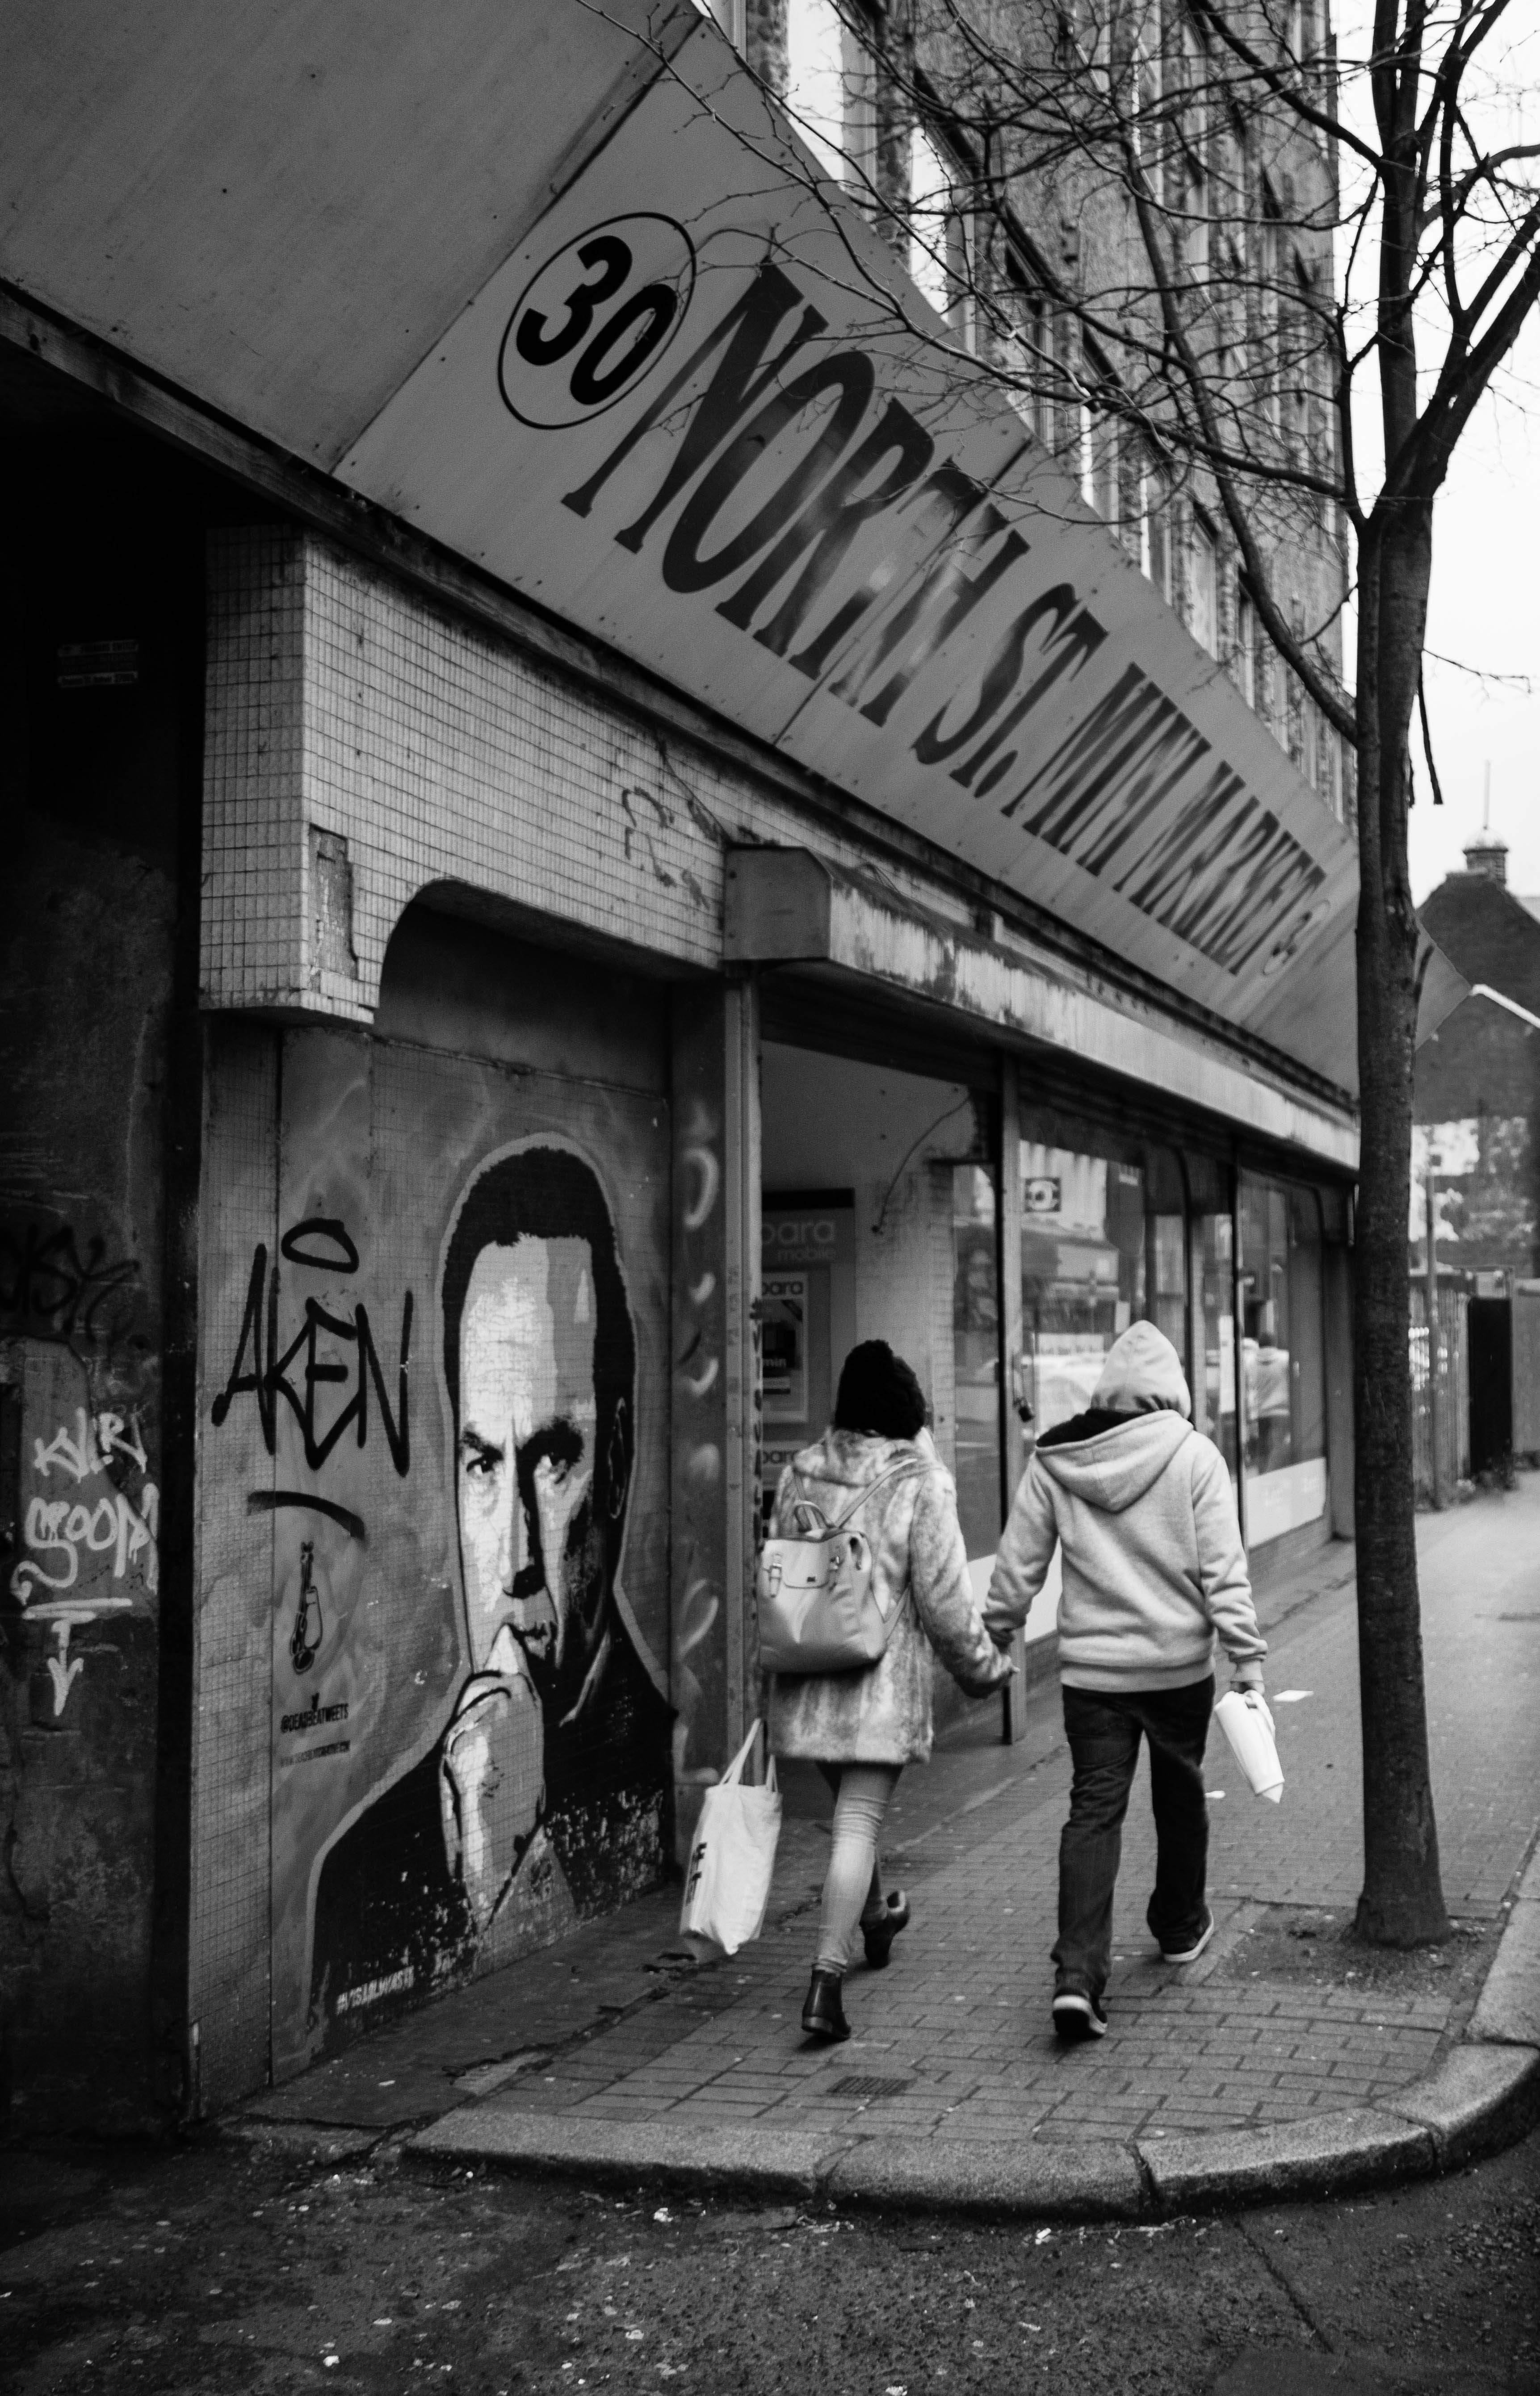
black and white, road, white, street, photography, alley, canon, black, monochrome, uk, streetphotography, blackandwhite, infrastructure, photograph, snapshot, unitedkingdom, belfast, freeuse, ireland, shape, canon5dmarkii, northernireland, ni, belfastnorthernireland, belfastni, saulgoodman, bettercallsaul, urban area, monochrome photography